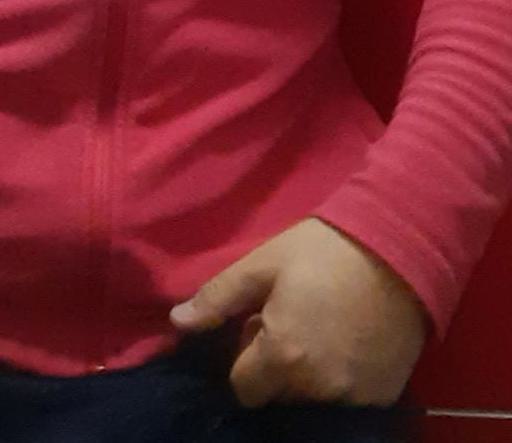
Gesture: no_gesture